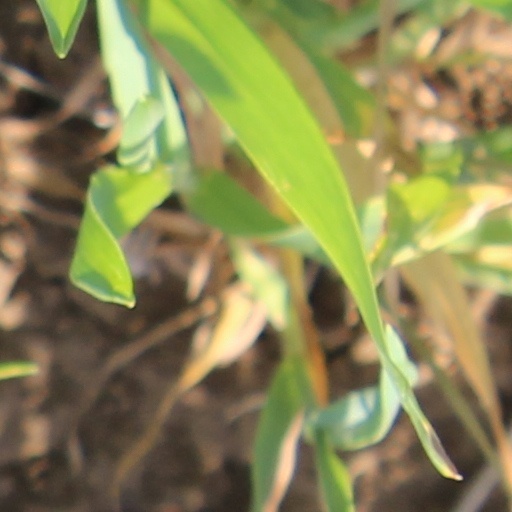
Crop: wheat